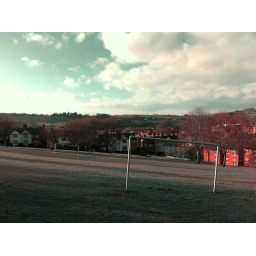
The usual football field on a hill in Belper